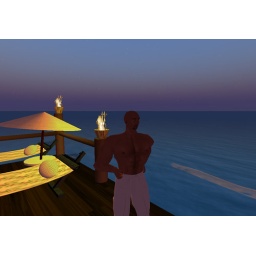
just chillin at our beach house in Long Island